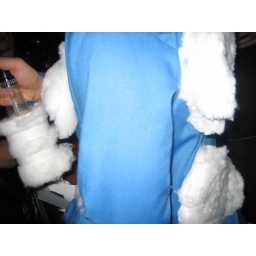
(the rain is in the water bottle in his hand...)